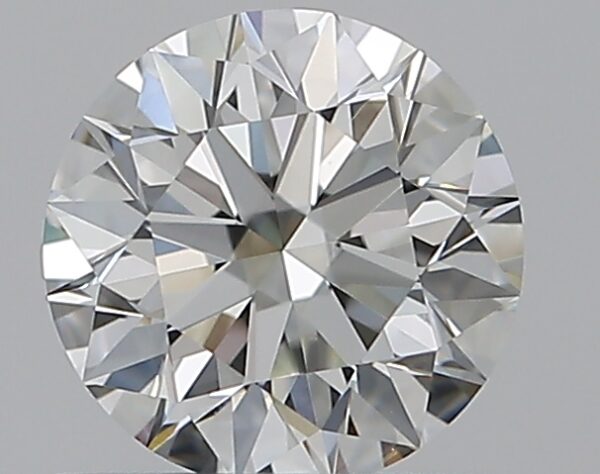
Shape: round
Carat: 0.55
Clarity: VVS1
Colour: I
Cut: EX
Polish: EX
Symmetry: EX
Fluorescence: N
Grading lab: GIA
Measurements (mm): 5.22 x 5.24 x 3.27